THX

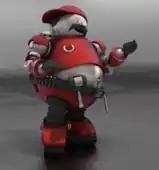
Tex the Robot

THX's mascot is a robot named Tex, created and voiced by John Lasseter, the ex-CEO of Pixar Animation Studios. He first appeared in the original and extended Tex trailer (simply known as "Tex 1 EX" or "Tex EX"), which debuted in theaters with "Independence Day" on July 3, 1996, in which he fixes up the THX logo. A second trailer, "Tex 2: Moo Can", in which he uses a moo can to perform the Deep Note, debuted in theaters on November 26, 1997, with "Alien Resurrection". A later trailer featuring Tex titled "Tex vs. the Robot", in which Tex and another robot named Bob try to place an orb into a socket in a spaceship, debuted on THX's YouTube channel on June 25, 2020, as a demo for the company's Spatial Audio technology.